Acheulean

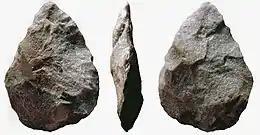
A cordiform biface as commonly found in the Acheulean (replica)

Acheulean (also Acheulian and Mode II), from the French after the type site of Saint-Acheul, is an archaeological industry of stone tool manufacture characterized by the distinctive oval and pear-shaped "hand axes" associated with "Homo erectus" and derived species such as "Homo heidelbergensis".